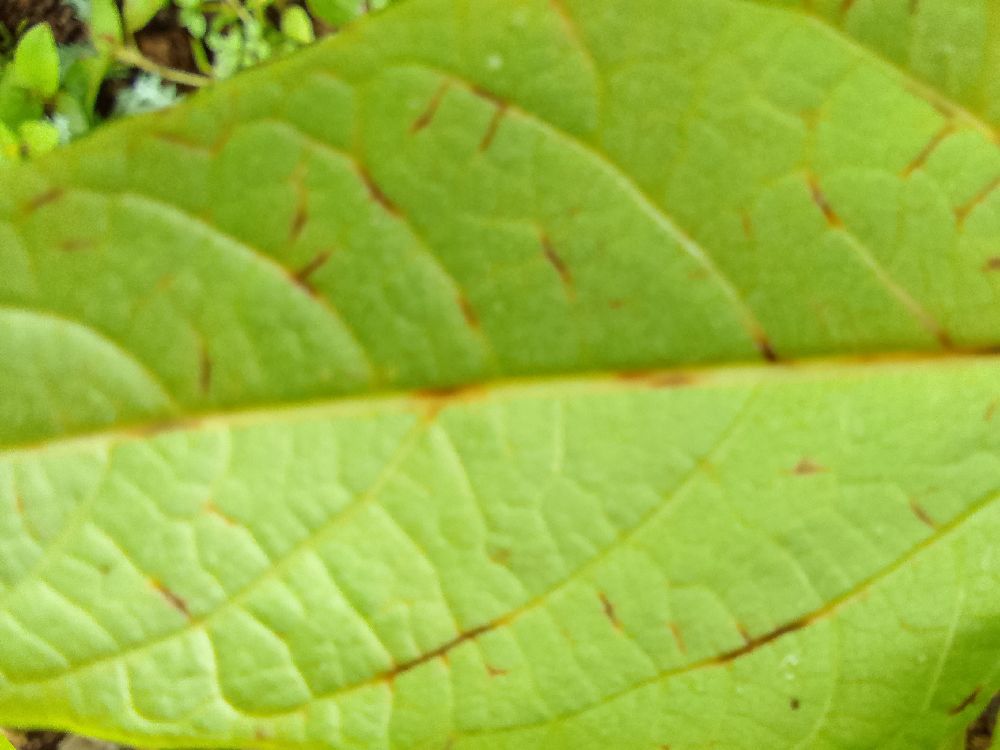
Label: anthracnose